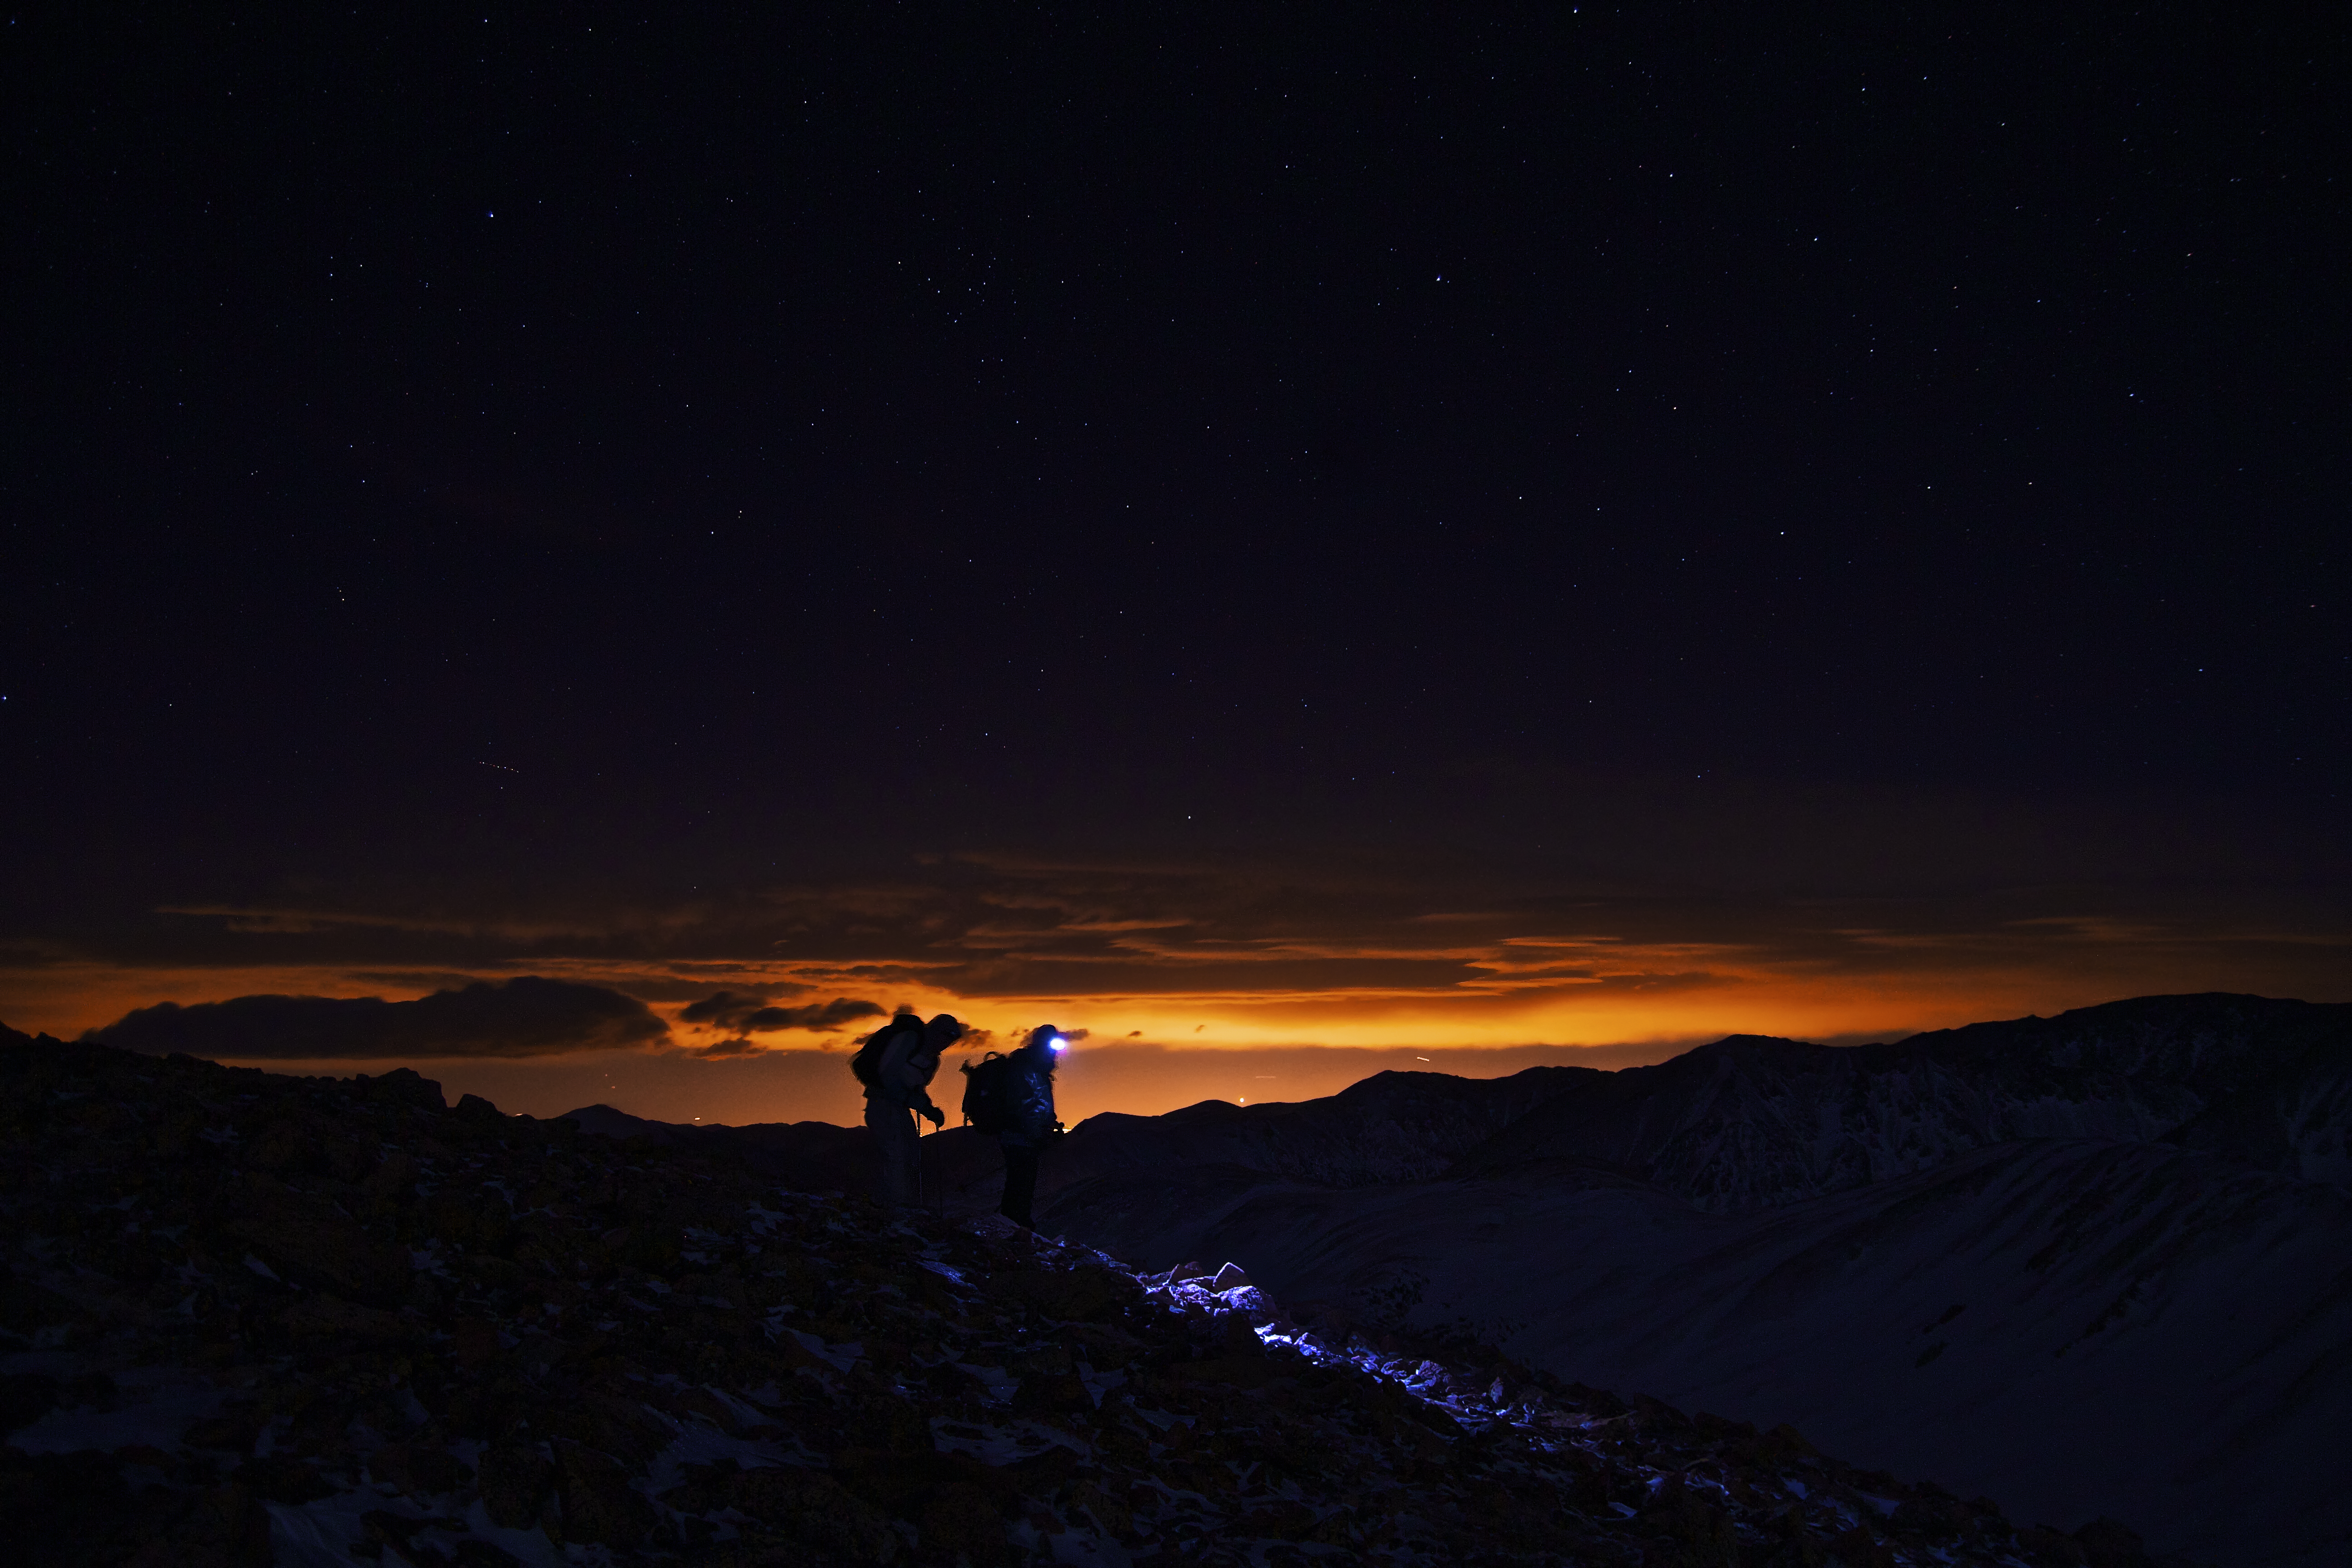
horizon, silhouette, mountain, cold, winter, light, cloud, sky, sunrise, sunset, night, morning, star, dawn, atmosphere, peak, dusk, ice, evening, canon, darkness, moon, moonlight, eos, colorado, cool, mountains, canon7d, epic, 7d, pass, loveland, afterglow, astronomical object